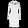
Label: Dress